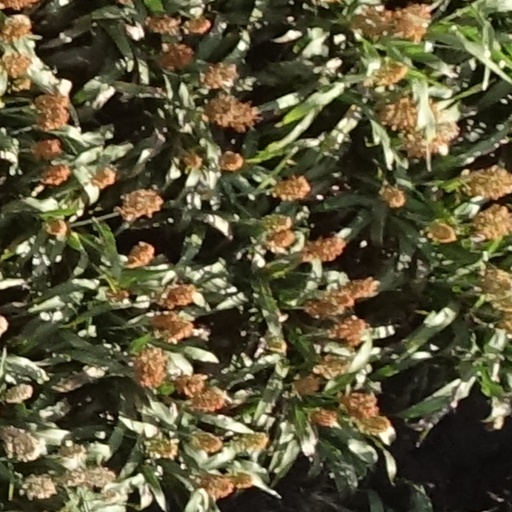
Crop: sorghum